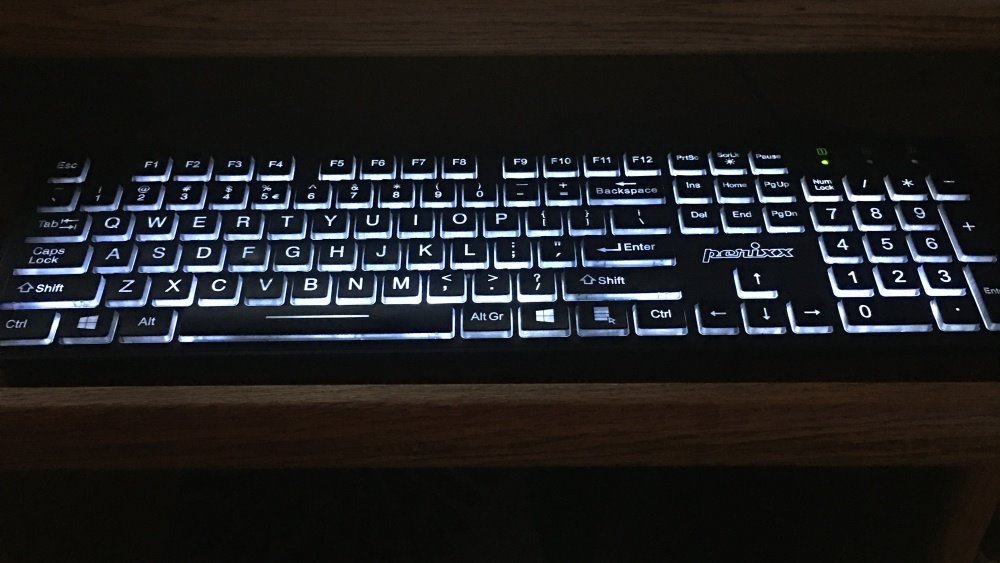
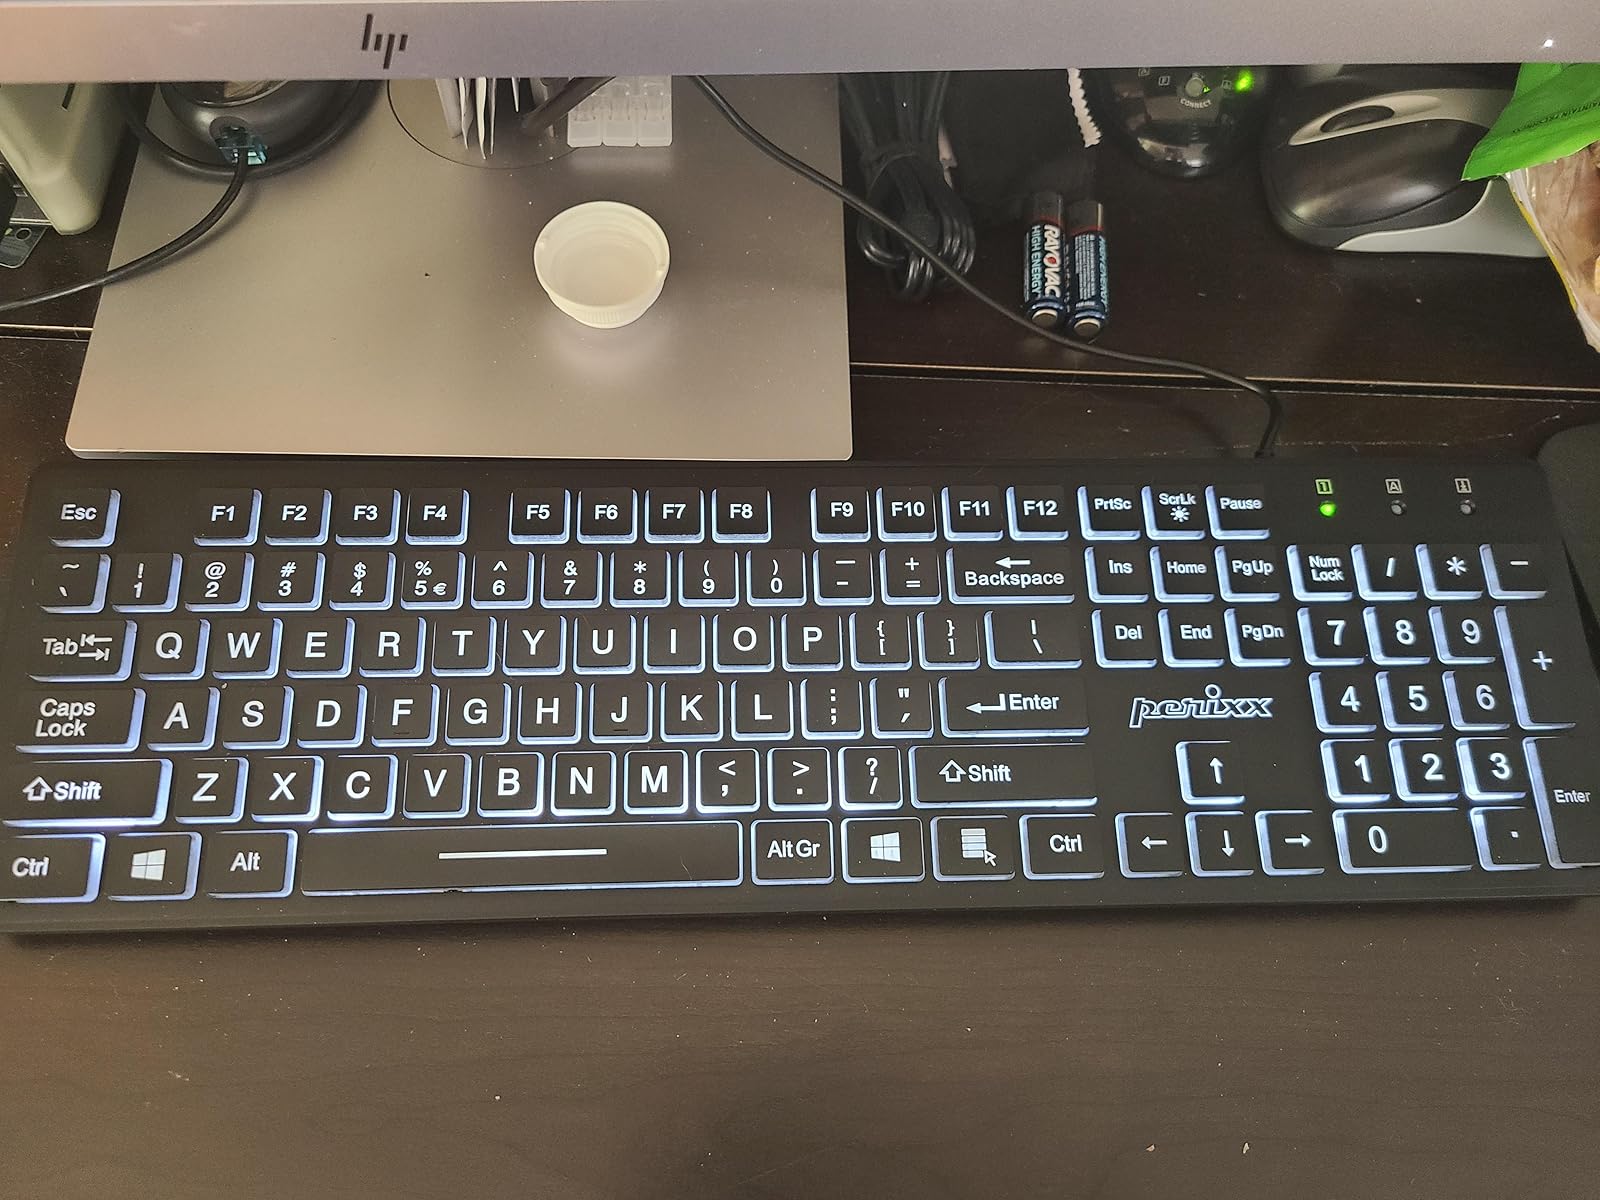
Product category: keyboard
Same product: yes